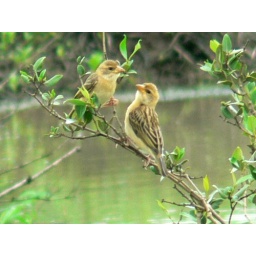
pic taken in thane mithbandar road area .nice cute birds.